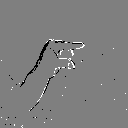
ASL letter: g